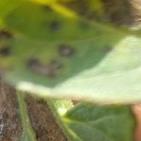
Crop: Tomato
Condition: alternaria-d